Pro Evolution Soccer 5

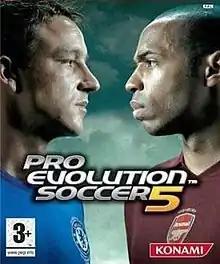
European cover art featuring Chelsea's John Terry and Arsenal's Thierry Henry

Pro Evolution Soccer 5 (abbreviated PES 5), known as World Soccer: Winning Eleven 9 in Japan and North America (sometimes mislabeled as World Soccer Winning Eleven 9 International), is a 2005 football sports simulation video game developed and produced by Konami as part of the "Pro Evolution Soccer" series.